Holyoake Range

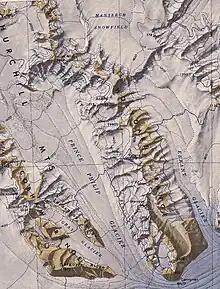
Holyoake Range

A mountain rising to between Gutenberg Glacier and upper Starshot Glacier in north Holyoake Range, Churchill Mountains.